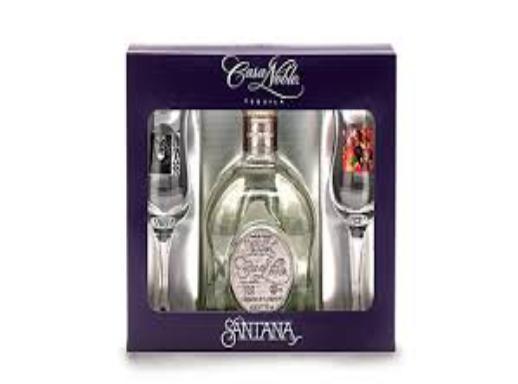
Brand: Casa Noble
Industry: Food